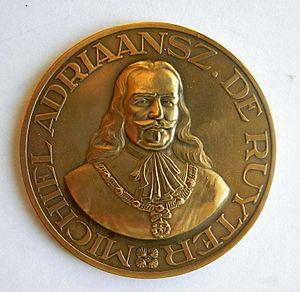
Médaille MICHIEL ADRIAANSZ. DE RUYTER 250e anniversaire (1676-1926) de la mort de l'amiral néerlandais Michiel de Ruyter (1607-1676) Voir
Michiel Adriaenszoon de Ruyter, né le 24 mars 1607 à Flessingue et mort le 29 avril 1676 à Syracuse, est un amiral néerlandais du XVIIᵉ siècle. Il est l'amiral le plus célèbre de l'histoire de la marine royale néerlandaise.